Jan van Wavere

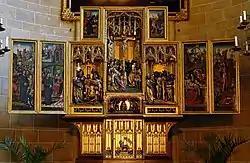
Winged triptych made by Jan van Wavere in 1520 (Vienna, Austria)

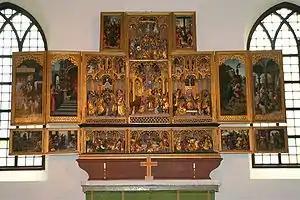
Winged triptych made by Jan van Wavere in 1515 (parish church of Jäder, Sweden)

Jan Van Wavere (? – 1521/22) was an influential Brabantine polychromer of late gothic Brabantine altarpieces (also called retables), mainly produced in the Brabantine towns of Antwerp, Brussels and Mechelen. During the